Antonio Querenghi

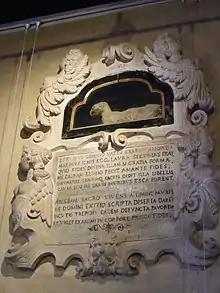
Petrarch's mummified cat and Querenghi's inscription

Querenghi was not a successful historian. His "Belgica historia", an account of the exploits of Ranuccio's father, Alessandro Farnese, in the Eighty Years' War, was never finished. He was still working on it in 1610, when he complained that the Farnese secretaries and archivists were uncooperative. In 1607, he refused Pope Paul V's request to write a history of the Venetian Interdict, and he refused Alessandro d'Este's request for a history of the War of the Montferrat Succession in 1613.